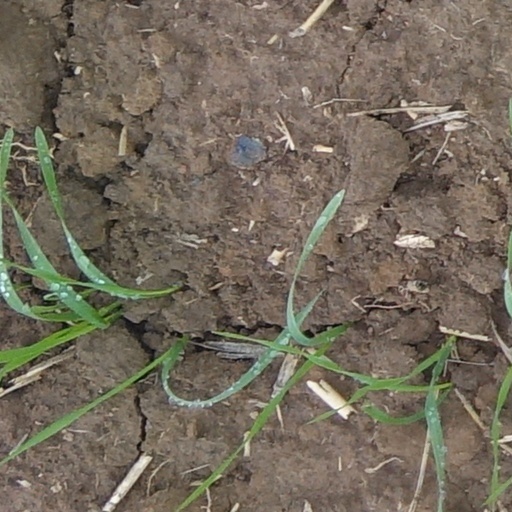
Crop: wheat